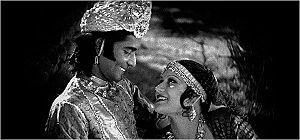
Charu Roy, né à Berhampore le 6 septembre 1890 et mort à Calcutta le 28 septembre 1971, est un réalisateur et acteur indien.